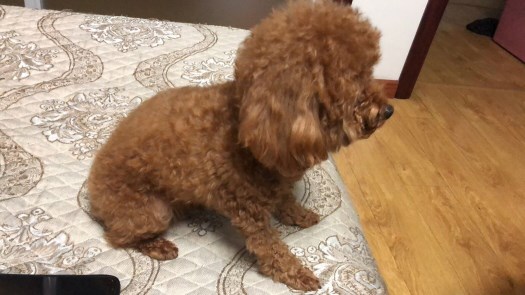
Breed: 7449-n000128-teddy